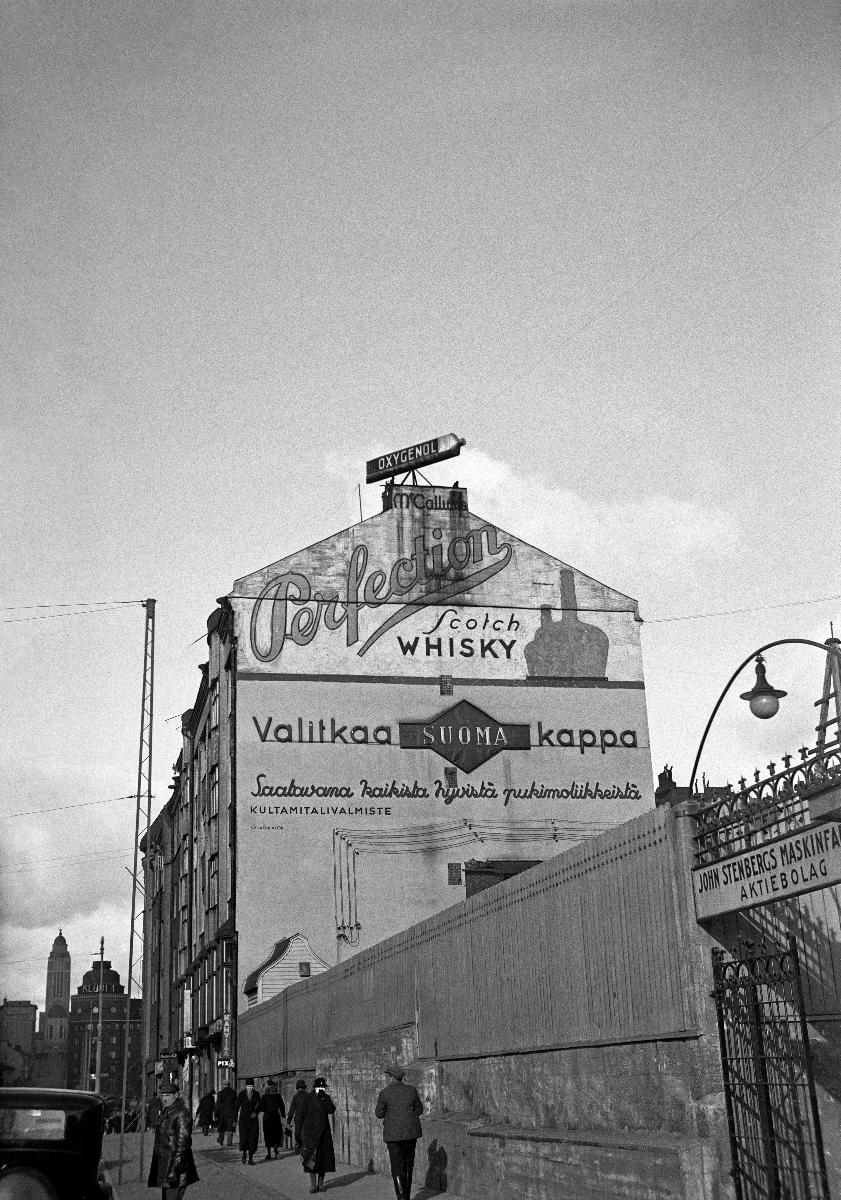
Seinämainoksia Helsingissä
Väggreklamer i Helsingfors; Wall advertisements in Helsinki
sisällön kuvaus: Seinämainoksia Helsingin Siltasaarenkadulla 1936. content description: Wall advertisements on Siltasaarenkatu in Helsinki 1936. innehållsbeskrivning: Väggreklamer på Broholmsgatan i Helsingfors 1936.
Kuvaaja: Sundström, Hugo, kuvaaja
Vuosi: 1936
Paikka: Siltasaarenkatu; Pohjoismaat, Suomi, Uusimaa, Helsinki
Aiheet: mainokset; mainonta; rakennukset; kaupungit (alueet); HBL; advertisements; advertising; buildings; advertisement; city; cities; reklamer; reklam (marknadsföring); byggnader; reklamering; städer